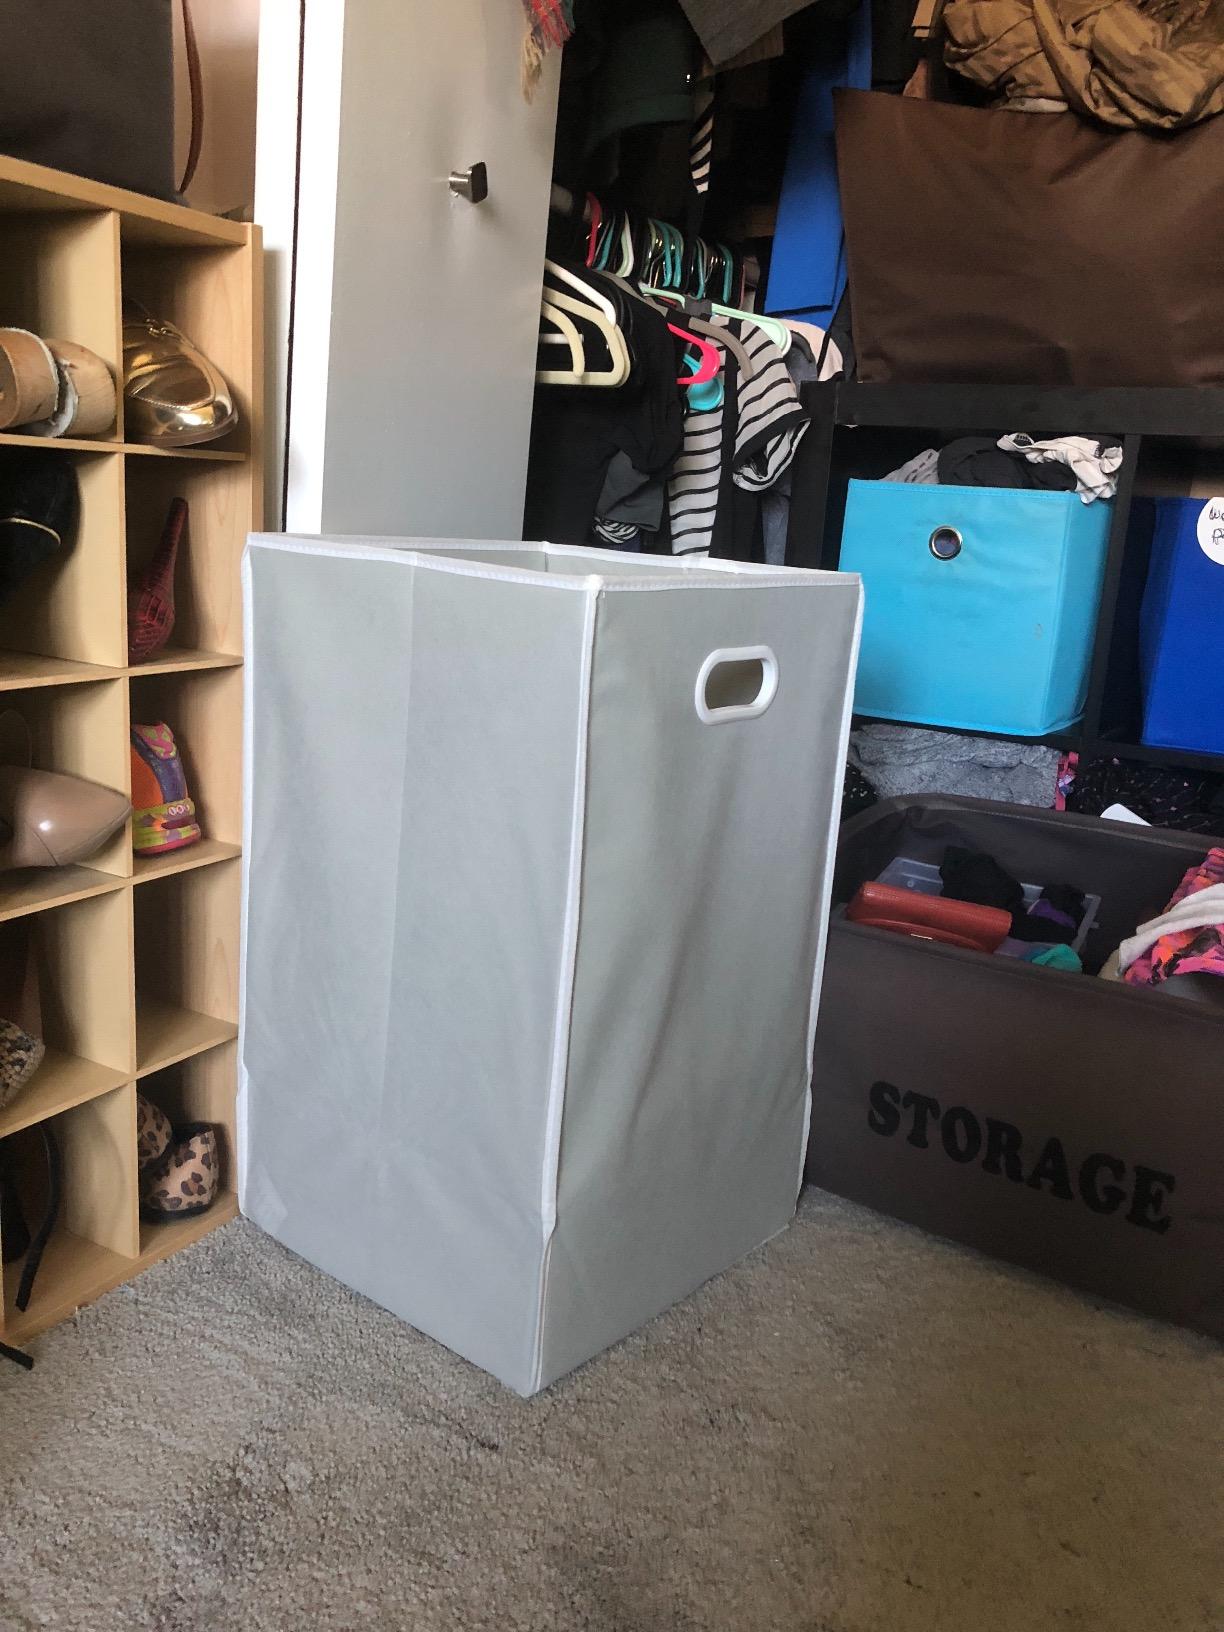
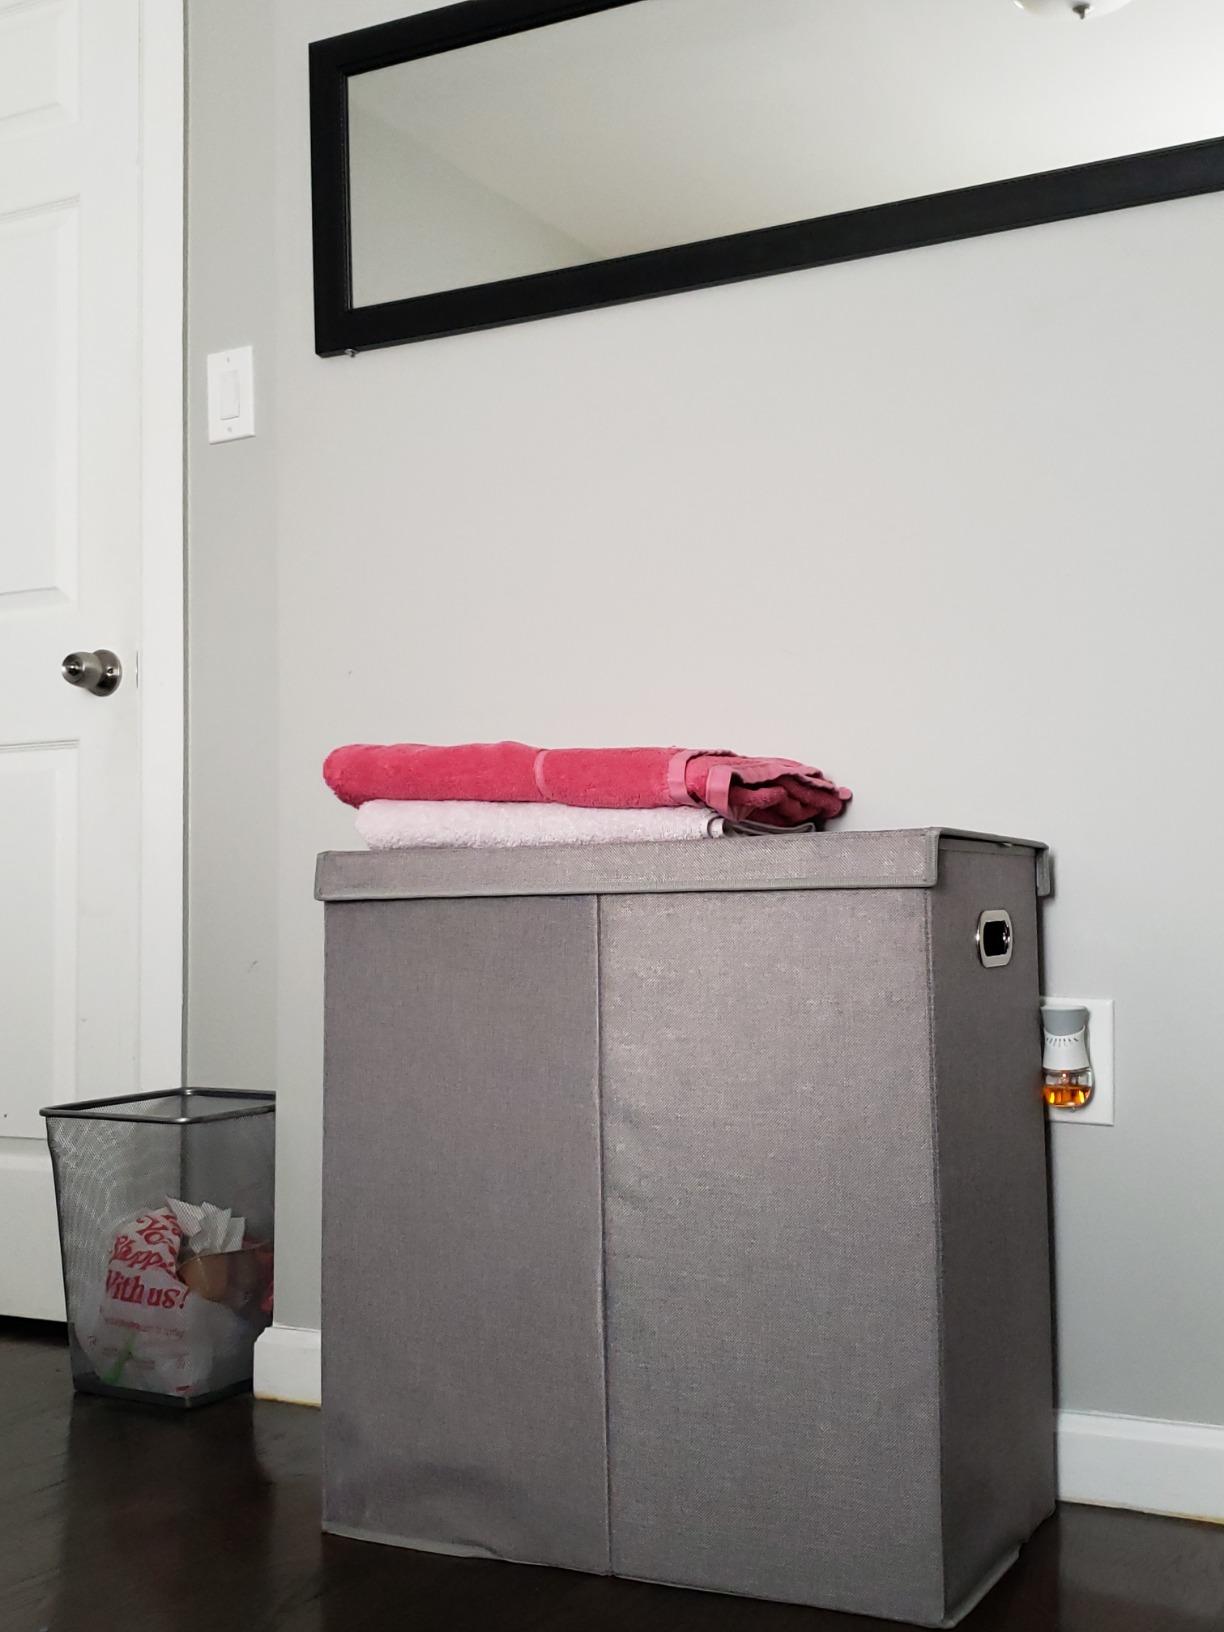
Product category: items_hamper
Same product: no